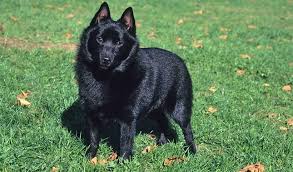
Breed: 201-n000024-schipperke